Henry Burrell (admiral)

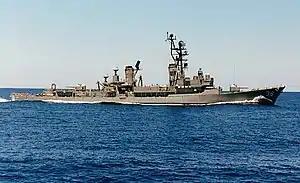
, first of the RAN's guided-missile destroyers ordered by Burrell, at sea in 1980

As CNS, Vice Admiral Burrell had to contend with a threat by Defence Minister Athol Townley to disband the Navy's fixed-wing Fleet Air Arm capability by 1963, but gained approval for a major vessel re-equipment drive that was to include new submarines, destroyers, minesweepers, and auxiliaries. This led among other things to the procurement of British s, selected by Burrell when his original preference for an Australian-built craft proved too expensive, as well as s and the Navy's first purpose-designed hydrographic survey ship, . The re-equipment program also resulted in augmentation of the RAN's rotary-wing assets with Westland Wessex anti-submarine warfare helicopters. Most significant was the purchase of three guided-missile destroyers, a decision of "ingenuity and forethought" on the part of Burrell and Navy Minister John Gorton, according to historian Tom Frame. The CNS and his minister enjoyed a close working relationship; Burrell declared that Gorton "deserves our thanks for his efforts", and Gorton called Burrell "one of the most honest, sincere and most dedicated sailors".